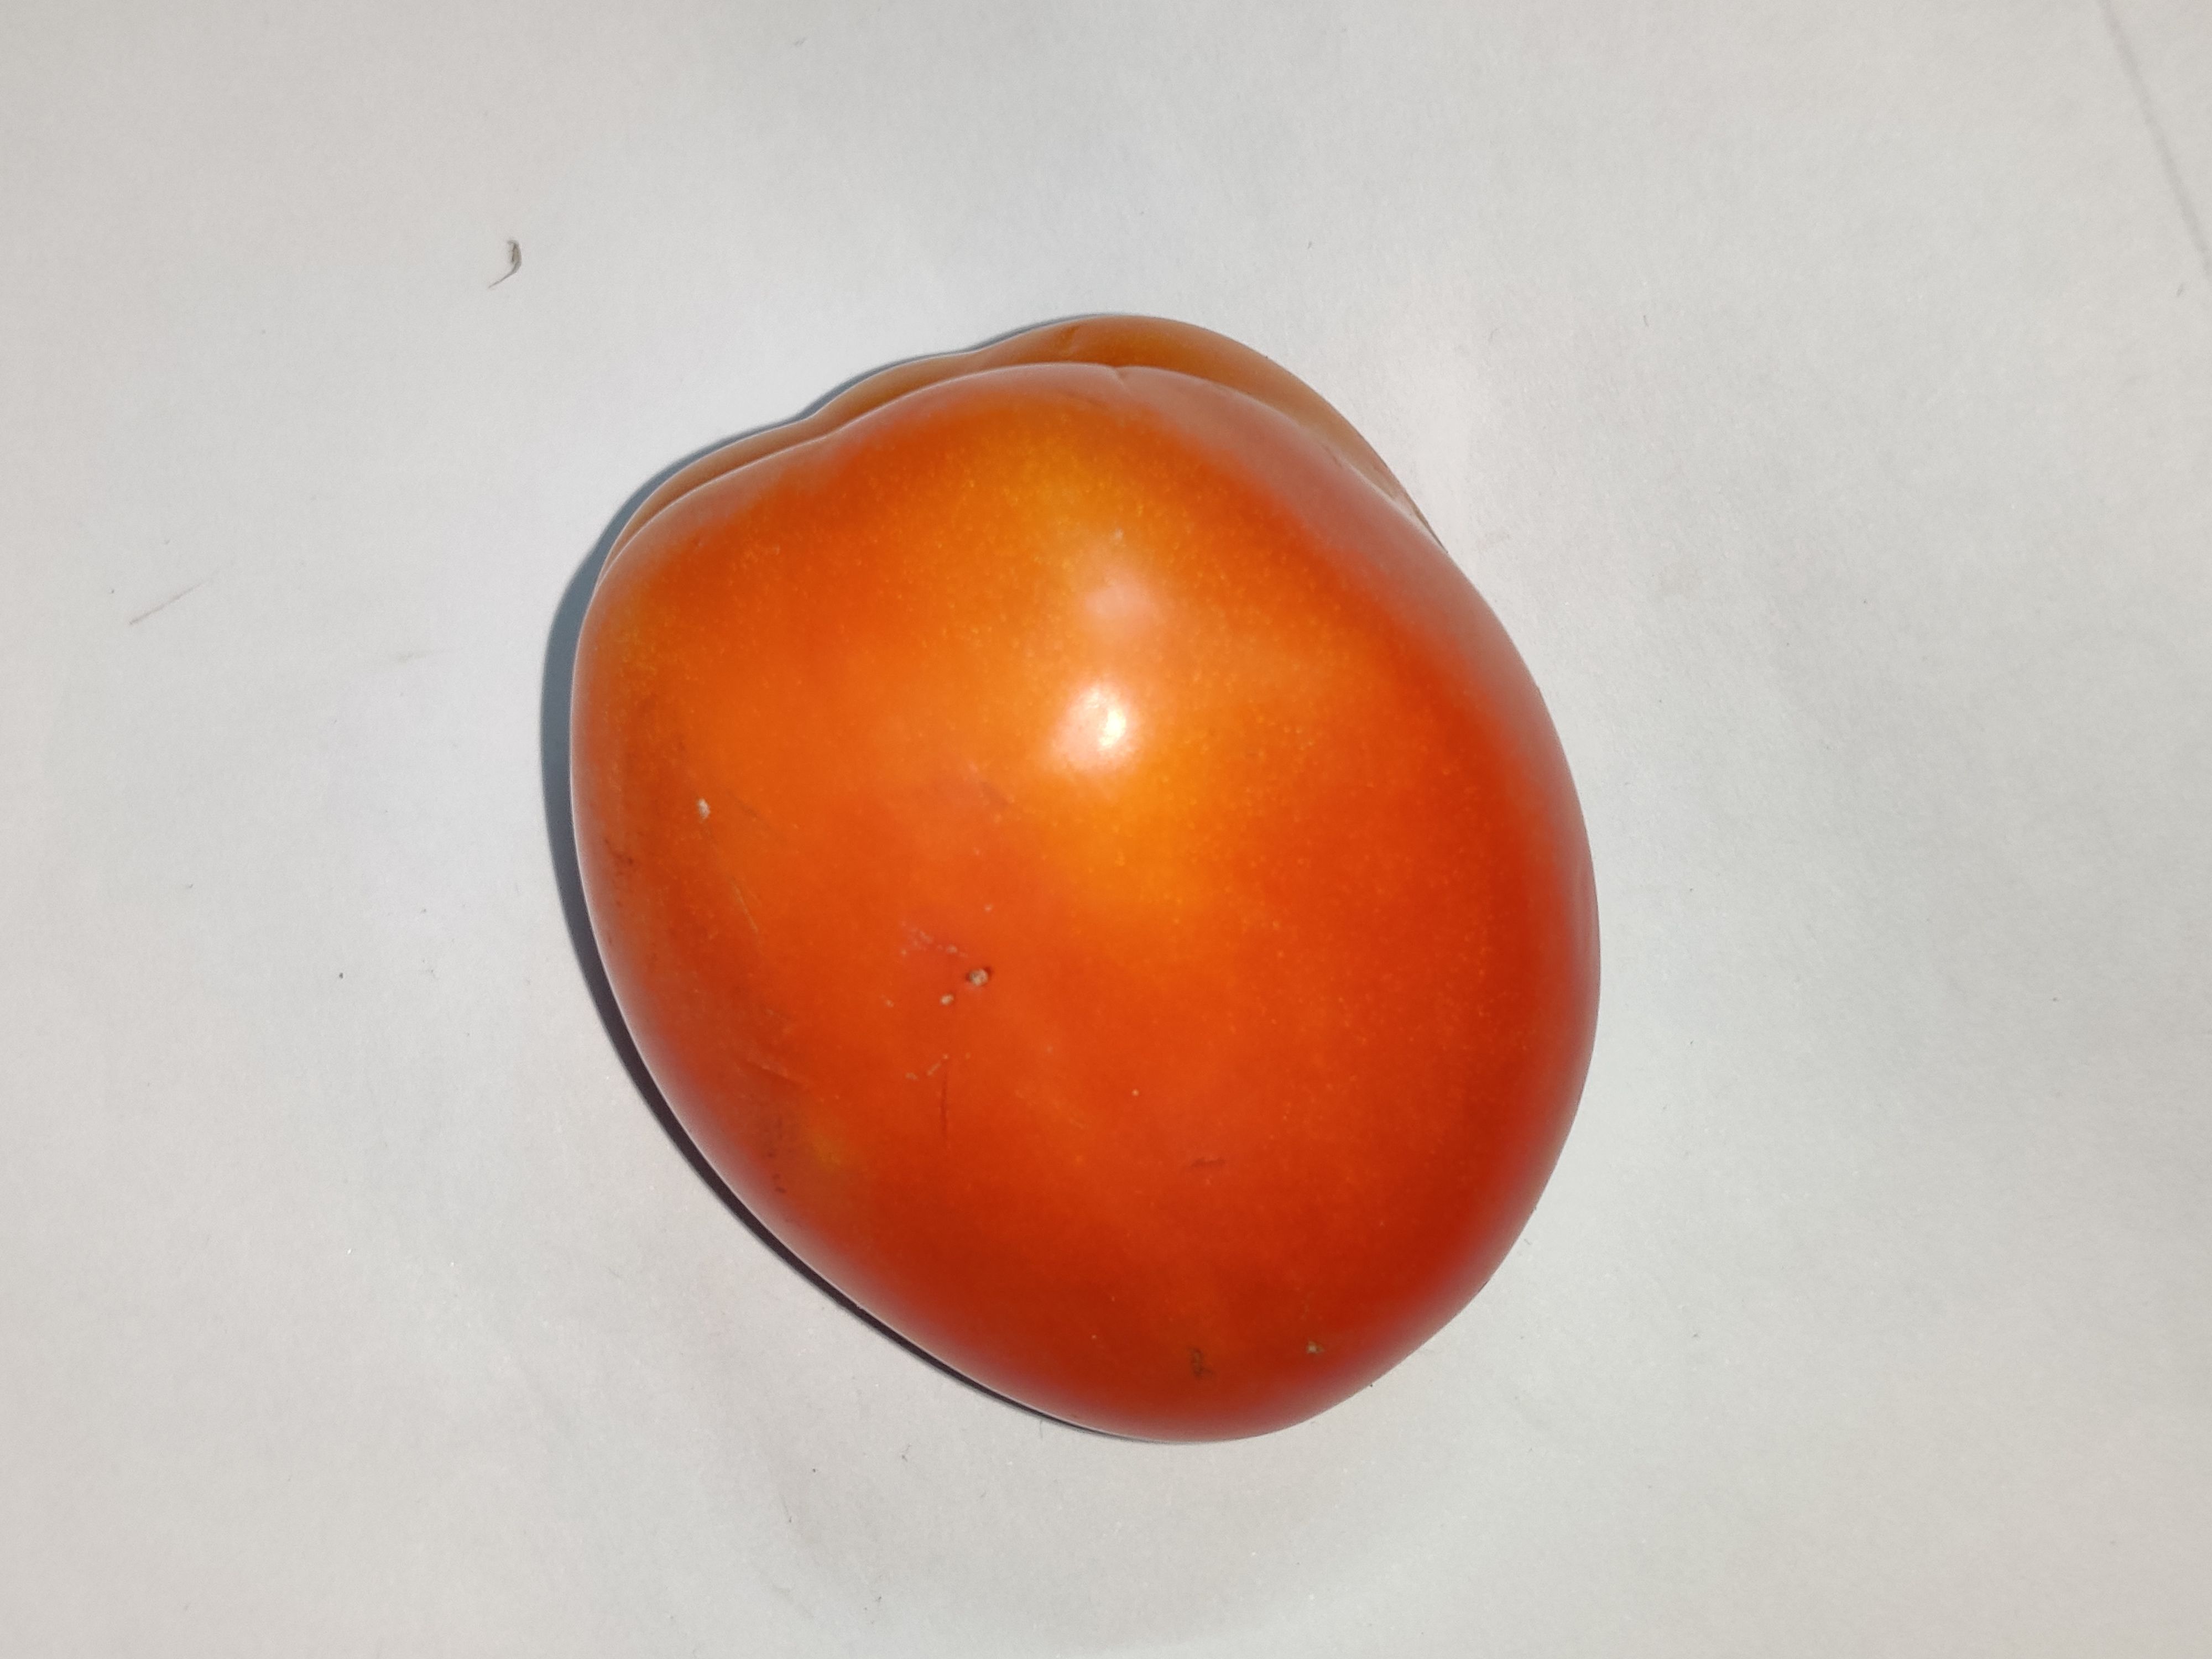
Fruit: tomatoes
Grade: 1st-grade